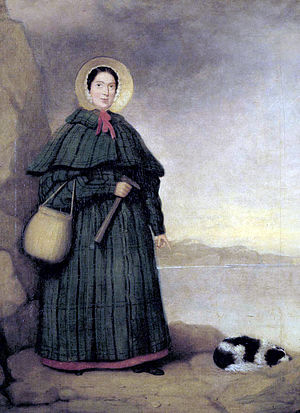
Mary Anning
Mary Anning med geologhammer og spanielen Tray, malet før 1842. I baggrunden ses klippen Golden Cap i Dorset
Mary Anning, var en britisk fossilsamler og palæontolog.